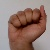
The image shows a hand gesture representing the letter 'A' in Indian Sign Language.